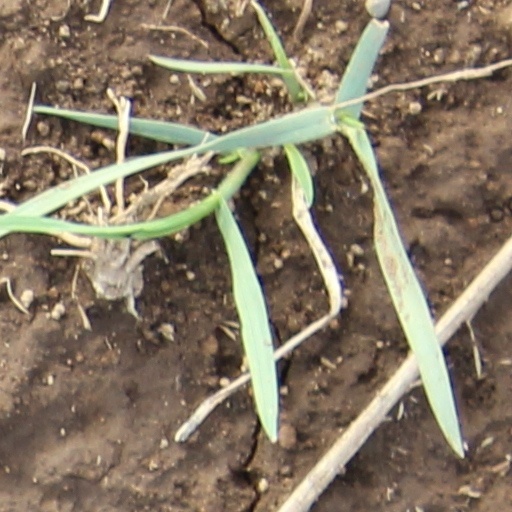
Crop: wheat